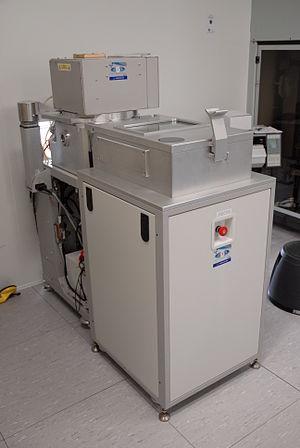
Machine de dépôt chimique en phase vapeur assisté par plasma STS Multiplex à la centrale de technologie du LAAS-CNRS à Toulouse, France.
Le dépôt chimique en phase vapeur assisté par plasma est un procédé utilisé pour déposer des couches minces sur un substrat à partir d'un état gazeux. Des réactions chimiques se déroulent au cours du processus après la formation d'un plasma à partir des gaz du réacteur. Le plasma est généralement créé à partir de ce gaz par une décharge électrique pouvant être générée à partir de sources radio-fréquences, micro-ondes ou par une décharge électrique continue entre deux électrodes.